Škabrnja massacre

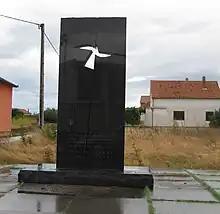
A black marble monument marks the site of the mass grave in Škabrnja.

As the JNA advanced through Škabrnja, tank rounds and rocket-propelled grenades (RPGs) were fired into houses by the attacking troops. The church of the Assumption of the Virgin was also fired upon by a tank, and its crew attempted to drive into the church but were stopped by a JNA captain. During the fighting, approximately 1,500 civilians managed to flee the village on foot to nearby Prkos, where they were picked up by buses and taken to Zadar.